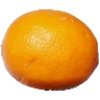
Label: Lemon Meyer 1